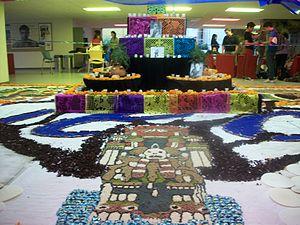
Les tapis de sciure sont une ou plusieurs couches de sciure de bois colorée, et parfois d’autres matériaux supplémentaires, posées sur le sol comme décoration. Les tapis de sciure de bois sont traditionnellement créés pour accueillir une procession religieuse qui passe dessus. La tradition de la décoration des rues de cette façon commence en Europe et est introduite sur le continent américain par les Espagnols. La tradition existe encore au Mexique, en Amérique centrale, dans certaines régions de l'Amérique du Sud et aux États-Unis, mais elle est plus forte au Mexique et en Amérique centrale.